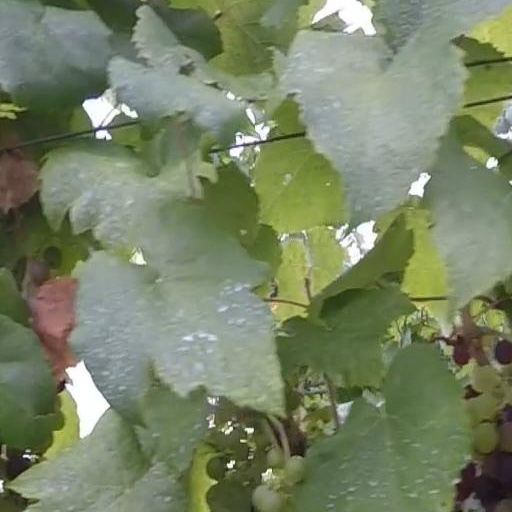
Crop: grape